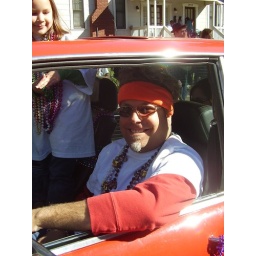
Cool Guy driving a red car in the Krewe of Highland Parade Shreveport